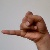
The image shows a hand gesture representing the letter 'J' in Indian Sign Language.